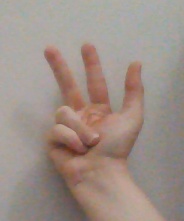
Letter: al